Jean-Baptiste-Irénée Callot

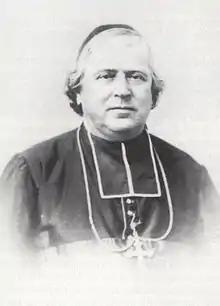

Jean-Baptiste-Irénée Callot (1814-1875) was a French Roman Catholic priest. He served as the first Bishop of Oran in Oran, French Algeria from 1867 to 1875.